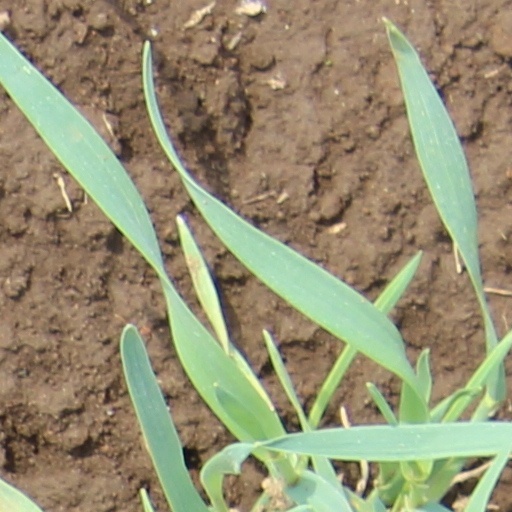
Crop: wheat